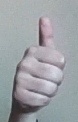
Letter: aleff